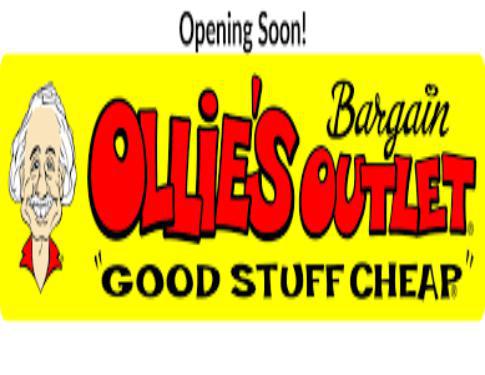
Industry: Others